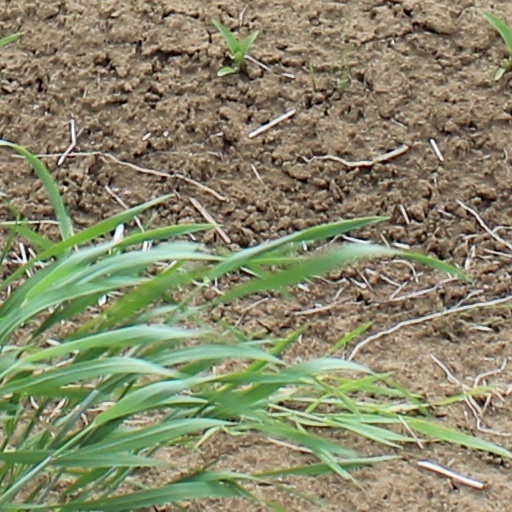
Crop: wheat